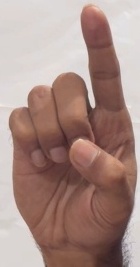
ASL sign: D